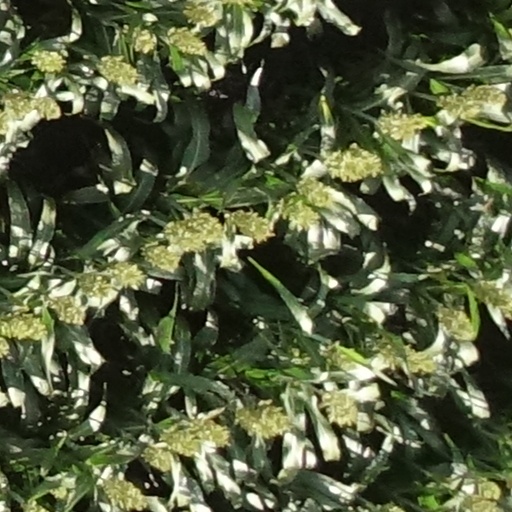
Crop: sorghum